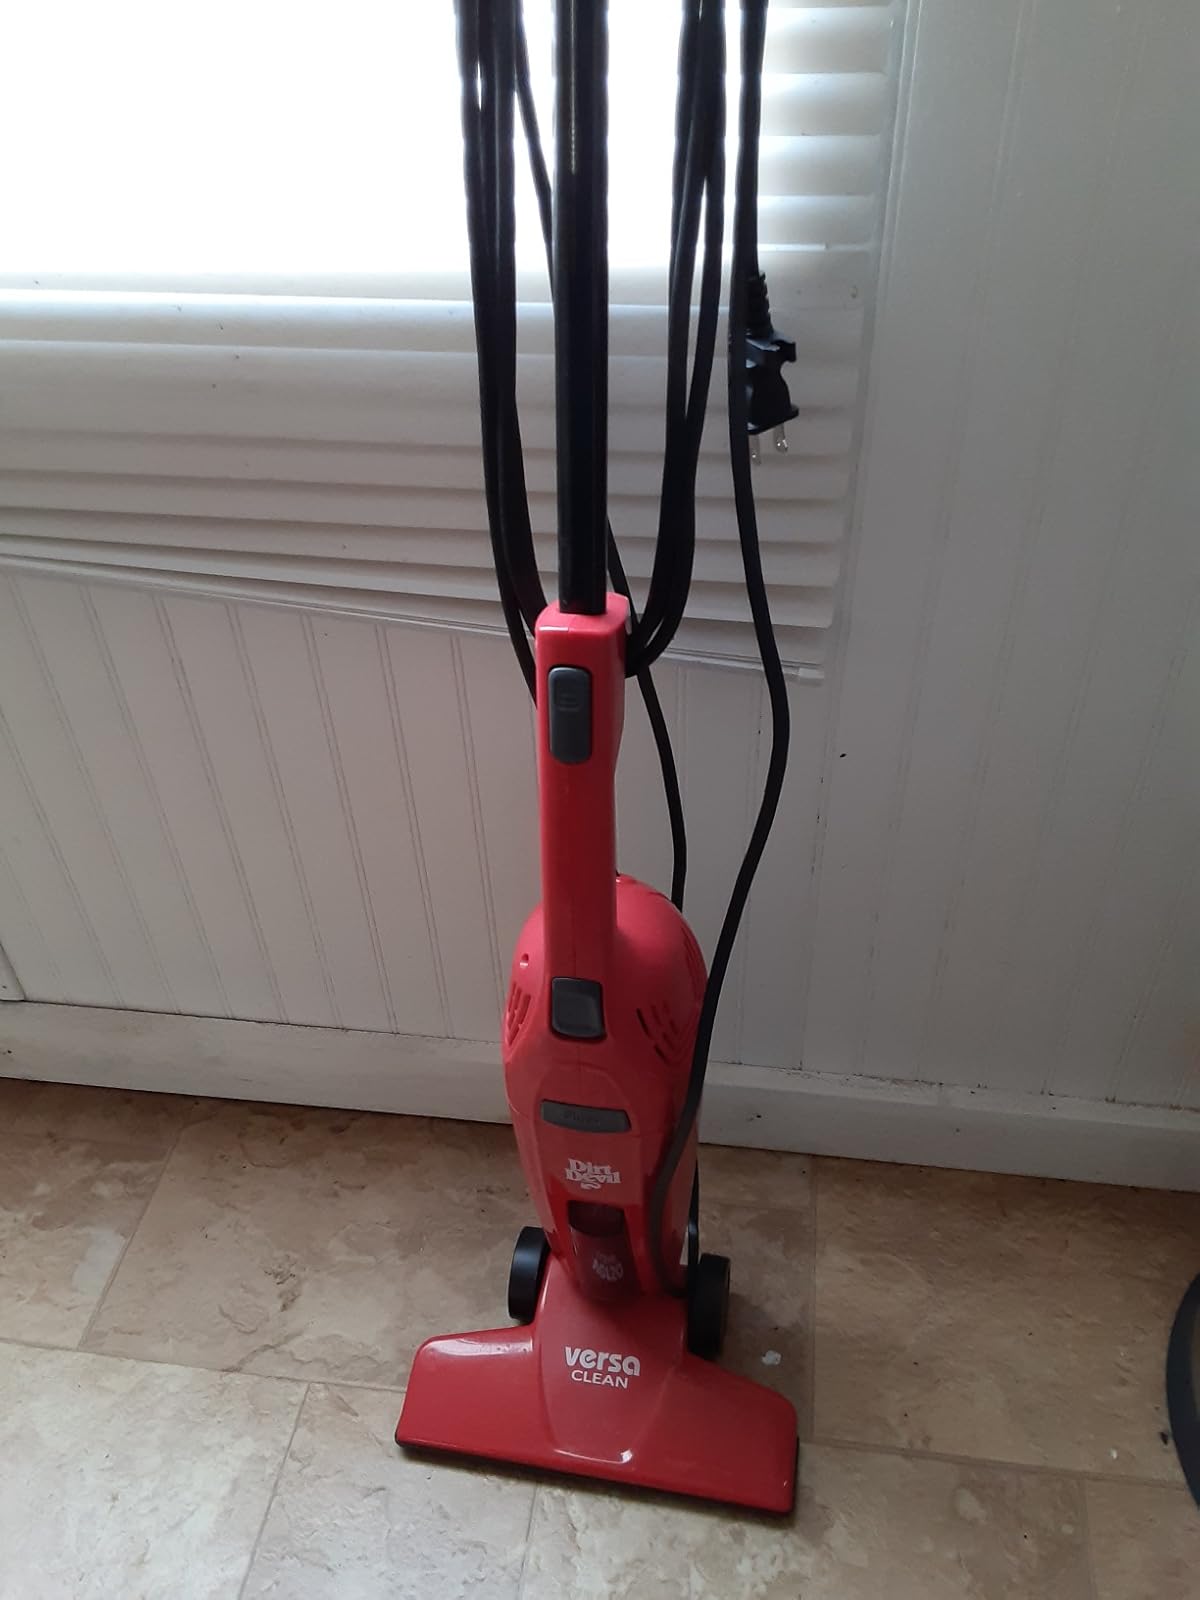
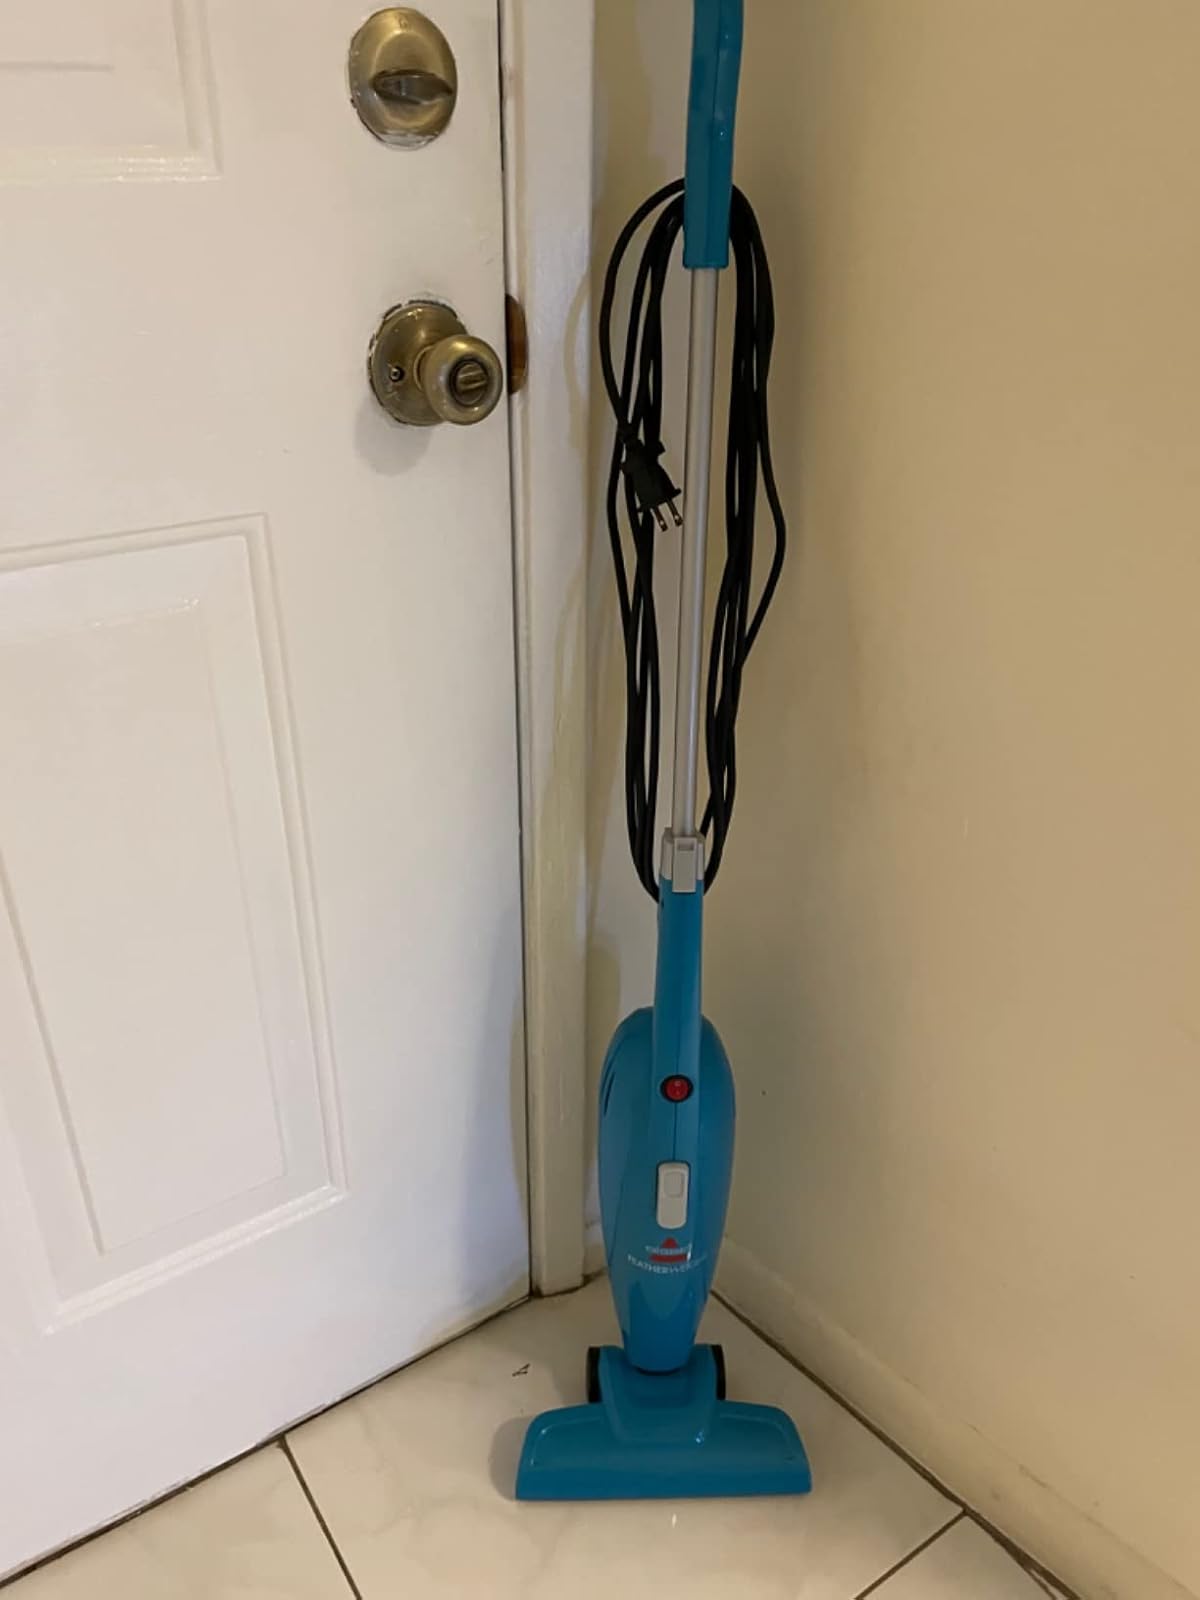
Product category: items_vacuum
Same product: no